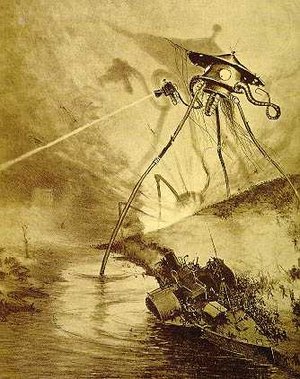
2037 / Billeder
2037 begynder året på en torsdag. Påsken falder dette år den 5. april.